Lisa Nowak

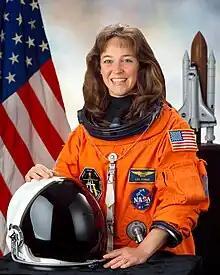
Nowak in 2005

Lisa Marie Nowak (née Caputo; born May 10, 1963) is an American aeronautical engineer, former NASA astronaut, and retired United States Navy officer. Nowak served as naval flight officer and test pilot in the Navy, and was selected by NASA for NASA Astronaut Group 16 in 1996, qualifying as a mission specialist in robotics. She flew in space aboard during the STS-121 mission in July 2006, when she was responsible for operating the robotic arms of the shuttle and the International Space Station. In 2007, Nowak was involved in a highly publicized incident of criminal misconduct for which she eventually pleaded guilty to felony burglary and misdemeanor battery charges, resulting in her demotion from captain to commander, and termination by NASA and the Navy.